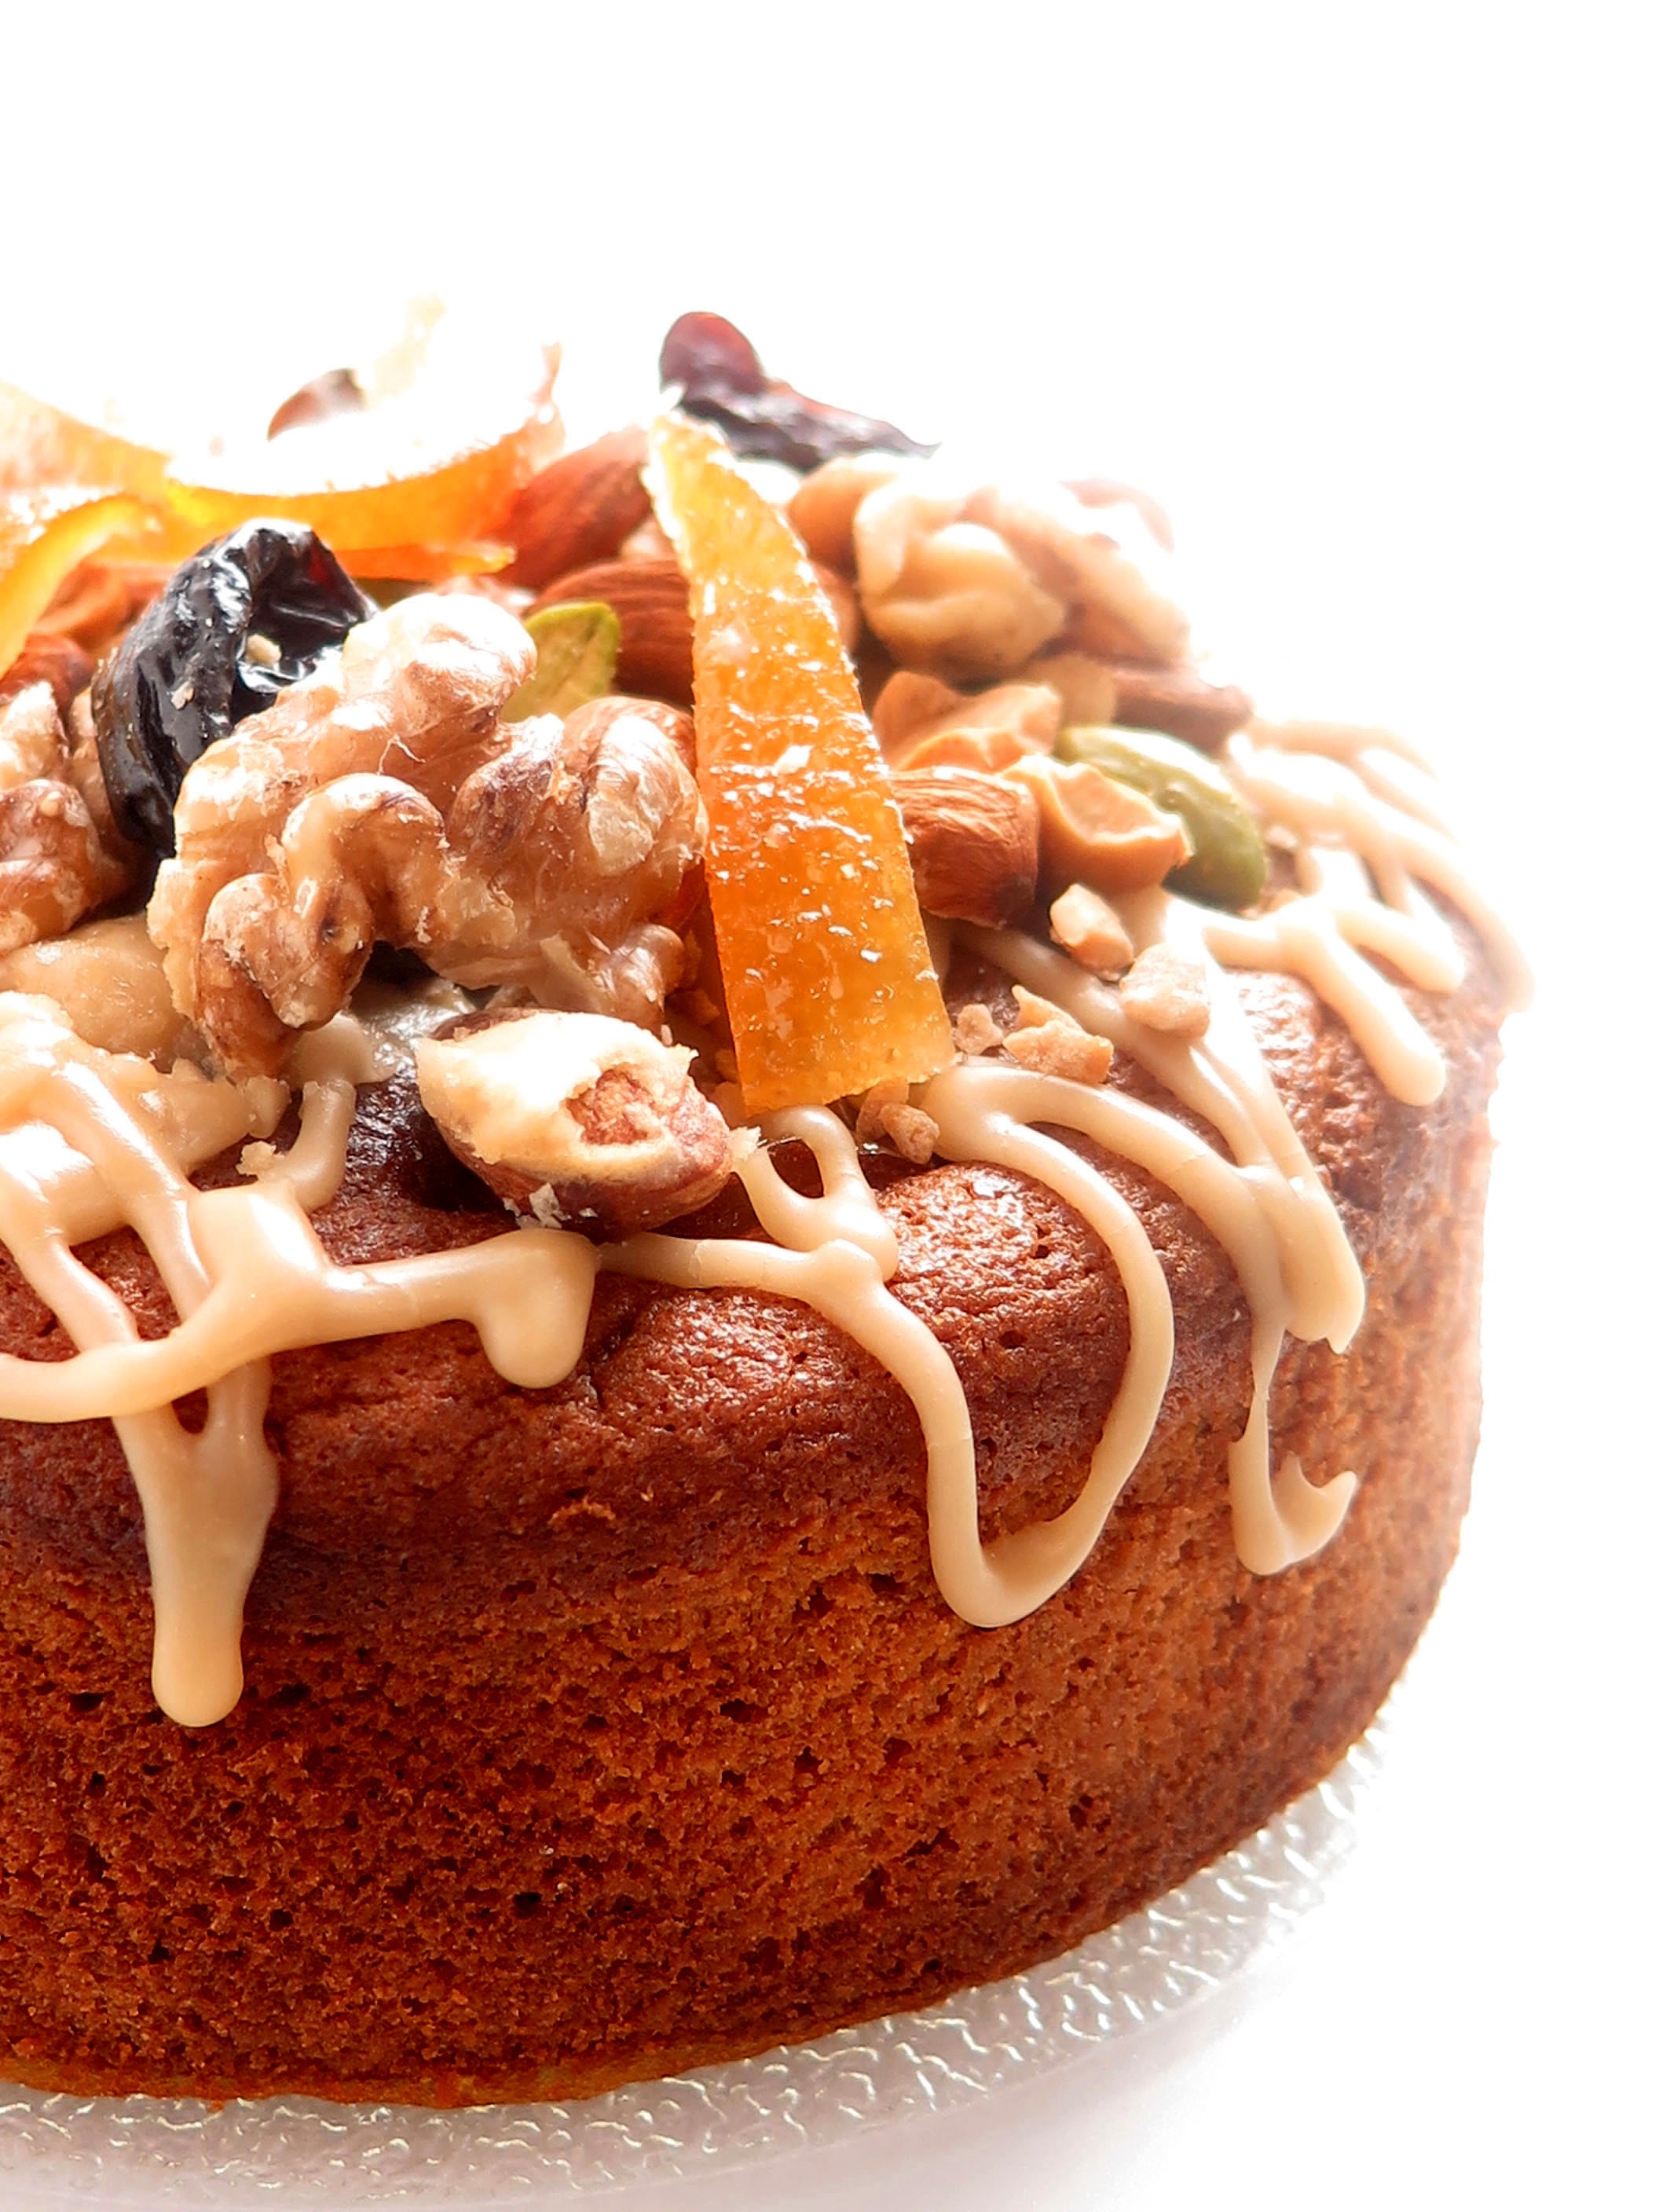
apple, fruit, sweet, dish, food, produce, autumn, dessert, cuisine, caramel, delicious, cake, maple, walnut, chocolate cake, nuts, sugar, candy, fallen leaves, dry fruit, baked goods, flavor, suites, france confectionery